Hobgoblin (comics)

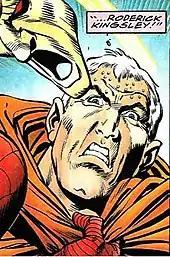
Roderick Kingsley unmasked as the Hobgoblin in ""#3 (March 1997). Art by Ron Frenz.

After several years, Kingsley returns to New York. He kills Macendale to prevent him from giving the authorities information that would jeopardize his secret identity in addition to seeing Macendale as an unworthy successor. Learning that Betty Brant has begun to investigate Ned's activities as the Hobgoblin—informed of the truth by Spider-Man after deciding that the Foreigner's human operatives could never have killed Leeds if Leeds had been super-powered—Kingsley kidnaps Betty and sets a trap for Spider-Man. In the final fracas, Daniel is captured and the Hobgoblin is unmasked, clearing Ned's name. Roderick is taken to prison, imprisoned in the same cell where he killed Macendale.